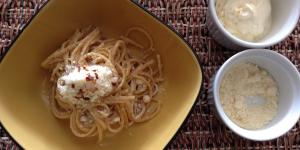
espaghetti al burro